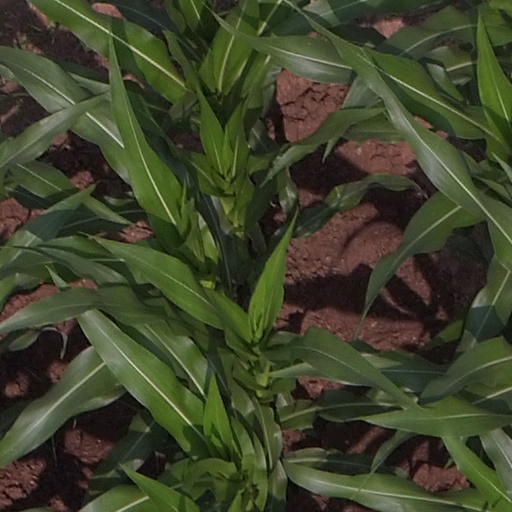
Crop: maize; corn